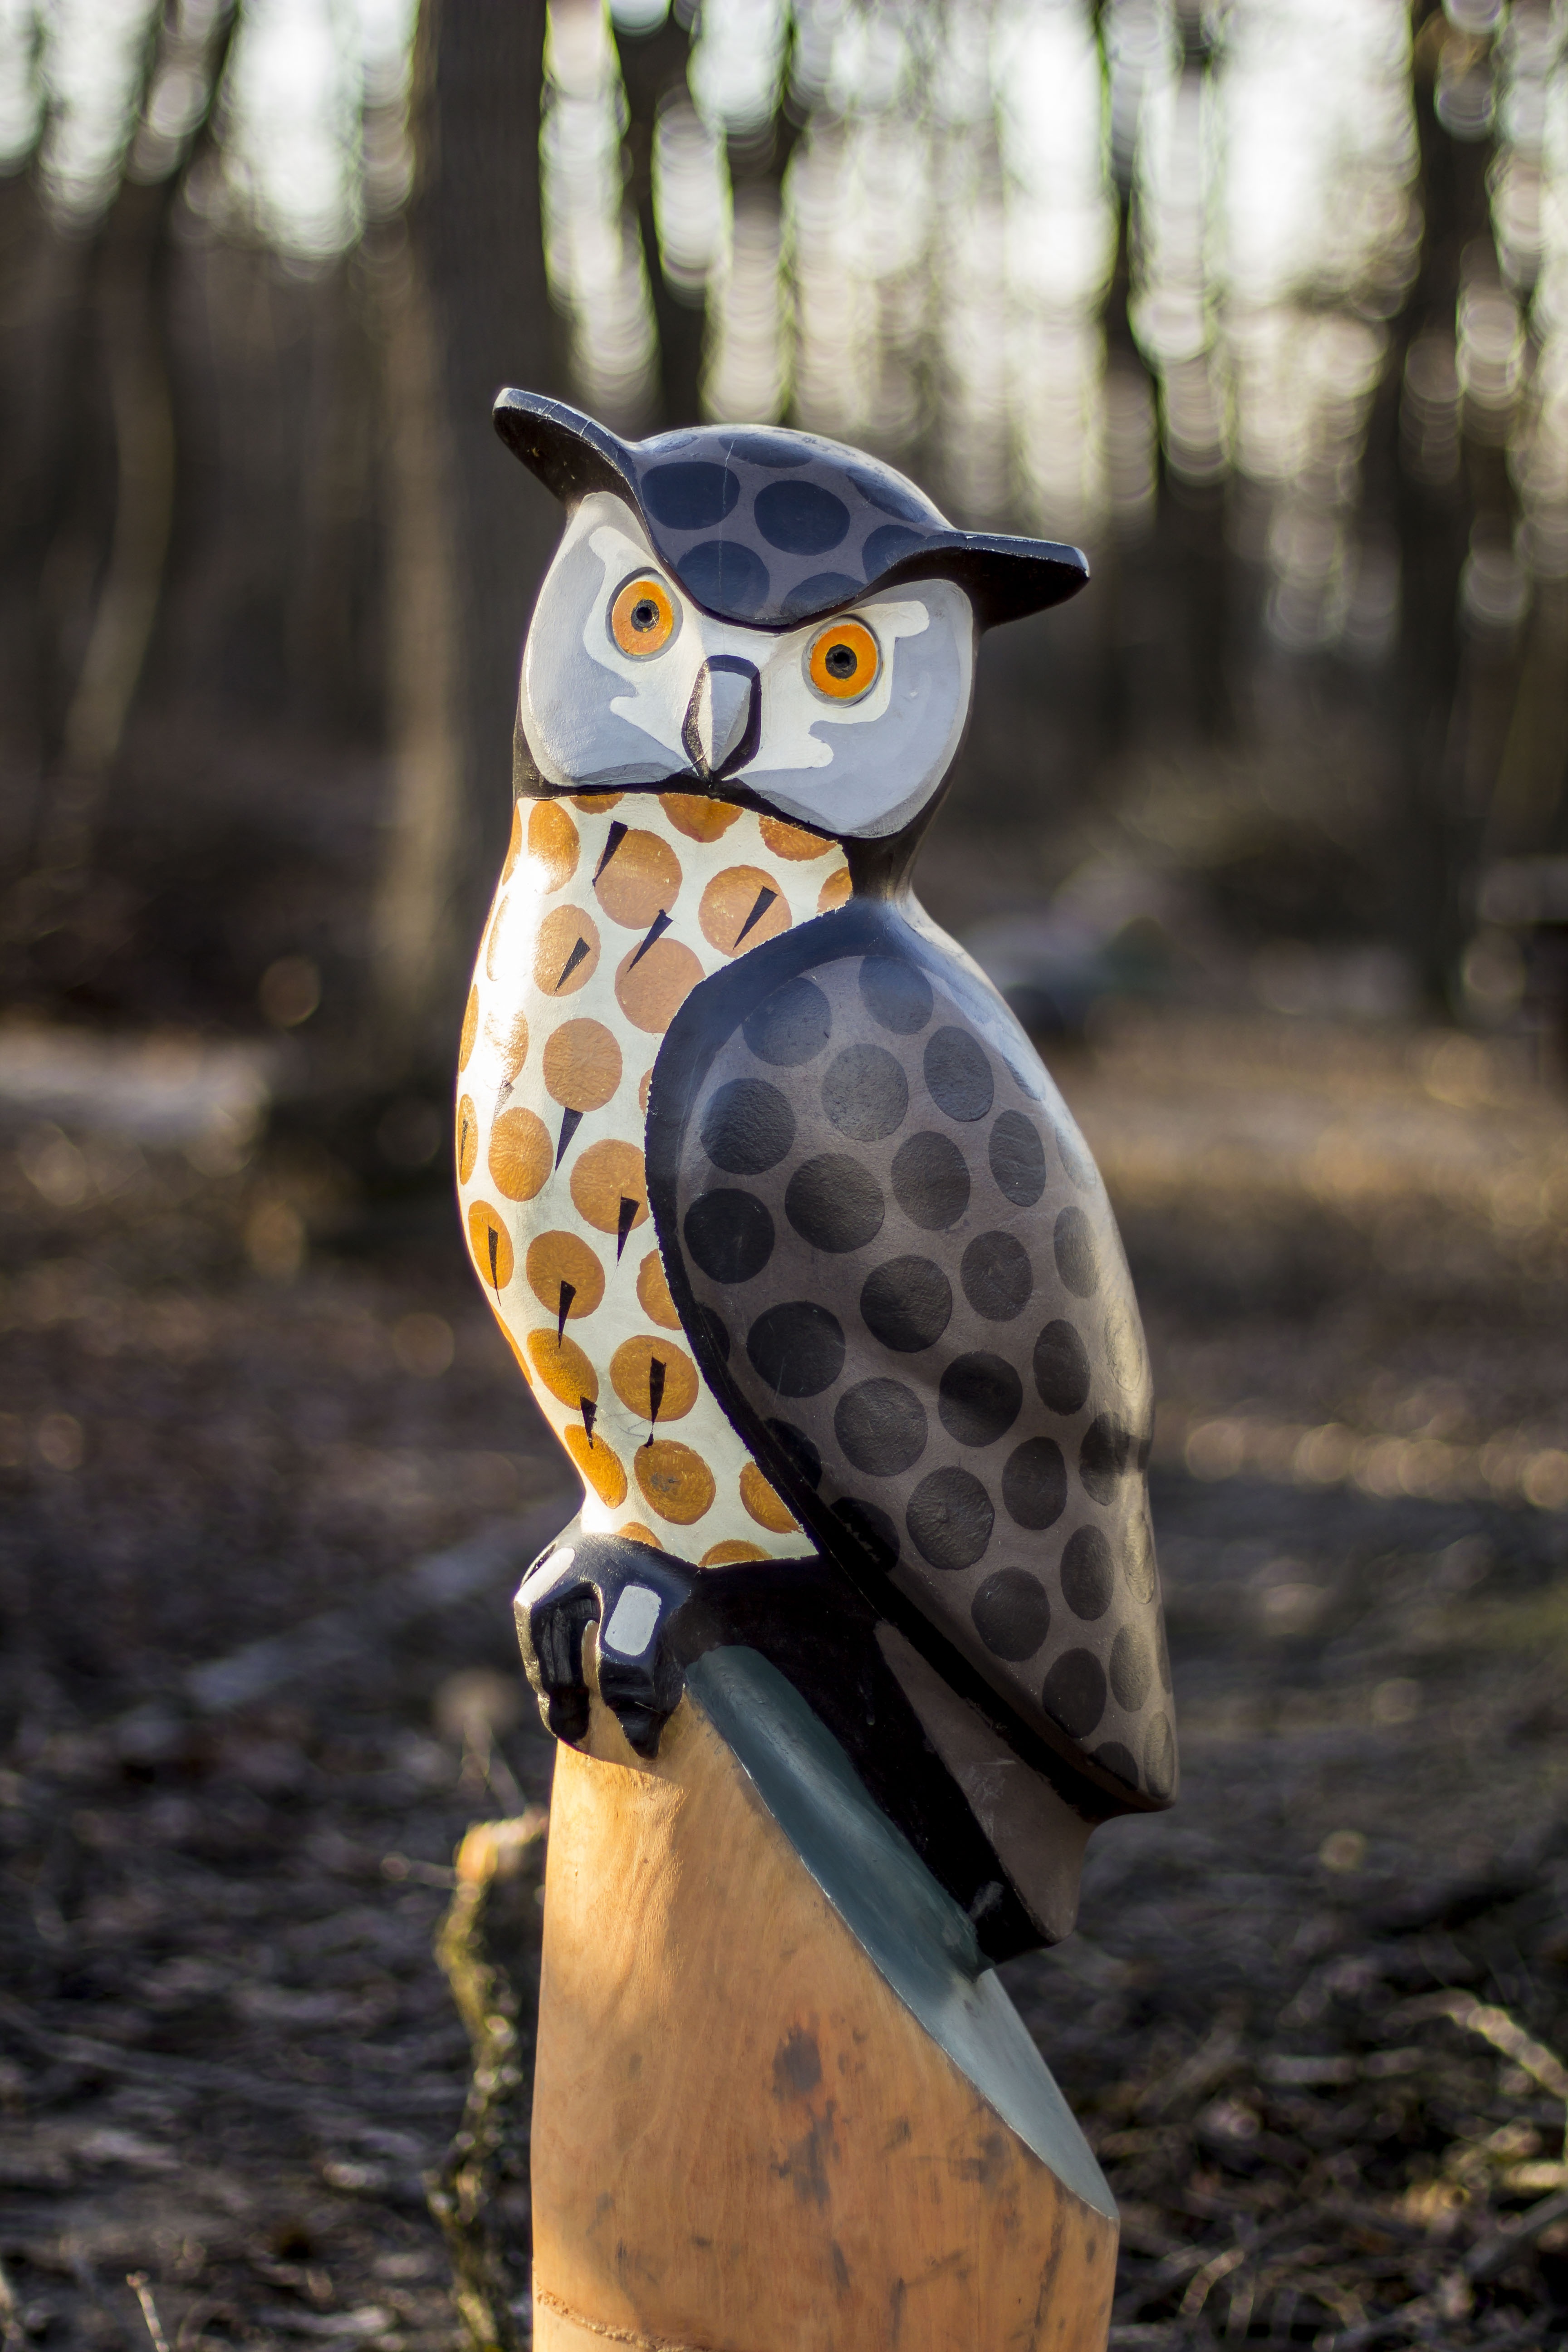
bird, photo, wildlife, europe, zoo, beak, autumn, owl, fauna, bird of prey, animals, vertebrate, statues, carved, painted, falcon, owl statue